Ashi Singh

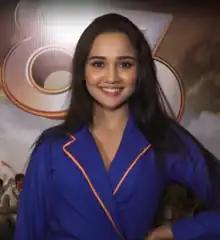
Singh in 2021

Ashi Singh is an Indian actress, best known for her portrayal of Yasmine in "Aladdin – Naam Toh Suna Hoga", for her dual portrayal of Meet Hooda and Sumeet Sangwan in "" and Naina Agarwal in "Yeh Un Dinon Ki Baat Hai".